Pilot (Devious Maids)

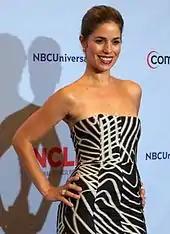
Ana Ortiz plays Marisol, the central character of the show.

In the opening scene, Evelyn Powell (Rebecca Wisocky) gives her maid Flora (Paula Garces) the following warning "I think what you people do is heroic ... You wash clothes you can't afford. You polish silver you will never dine with. ... I am in awe of your determination to succeed in this great country of ours. That said, if you don't stop screwing my husband, I'm going to have you deported." Subsequently, a season-long story arc around which the show revolves begins with Flora's murder.